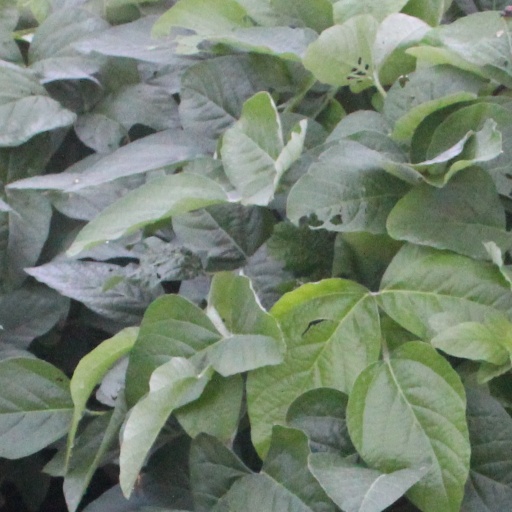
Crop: soybean